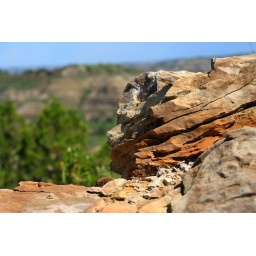
rocks by the side of the road